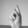
ASL letter: K